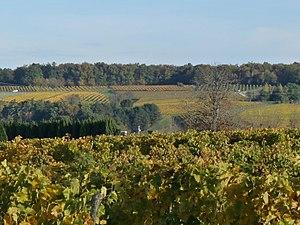
Vignoble de Grande Champagne, entre Bonneuil et Sonneville (Lignières-Sonneville), Charente, France
Bonneuil est une commune du Sud-Ouest de la France, située dans le département de la Charente.